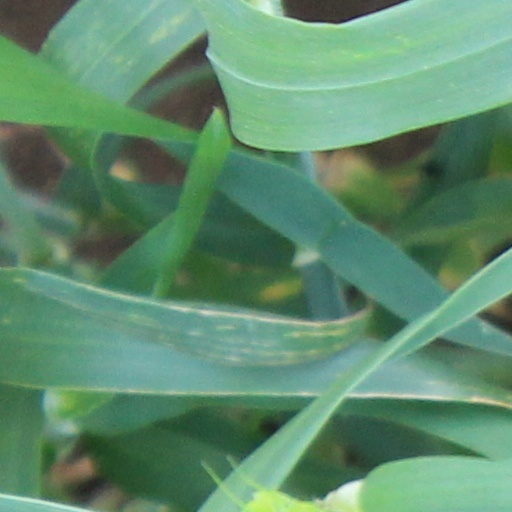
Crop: wheat